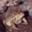
Label: frog